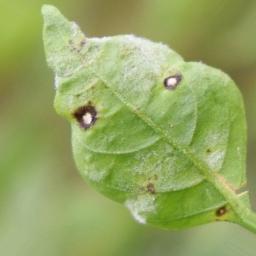
Label: powdery mildew